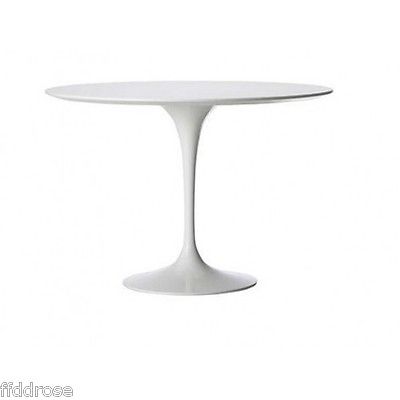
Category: table